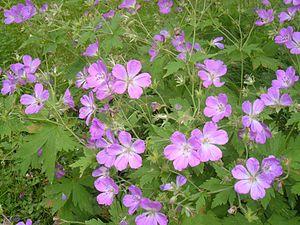
Le Géranium des bois est une plante herbacée vivace de la famille des Géraniacées.